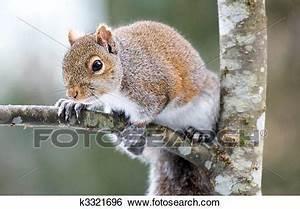
squirrel